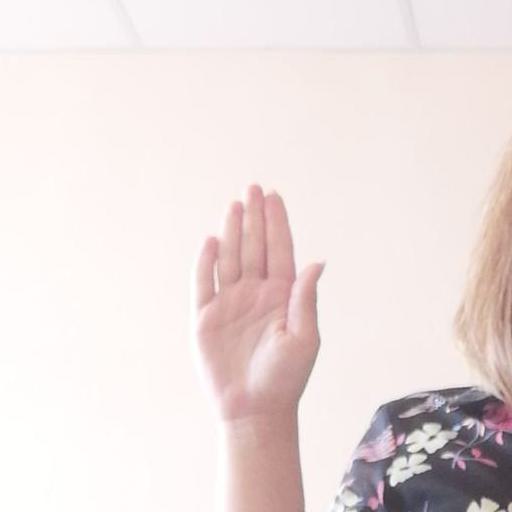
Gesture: stop